Jason Zhang

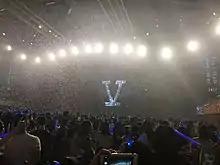
Zhangjie Future Live Concert

On 7 February 2016, Zhang performed at the CCTV Spring Festival Gala. On 21 February, the "Just For Star" concert was held in United Artists Theater, Los Angeles. Zhang invited David Foster and violinist Lindsey Stirling to perform together. On 26 April, Zhang set up his personal label, Planet Culture, and cooperated with Linfair Records. On 16 July, Zhang began his first world tour at Beijing Worker's Stadium. On 21 July 2016, he performed "Star Trek Beyond"s Chinese theme song "Lost in the Stars", and attended the film's premiere at Embarcadero Marina Park South. He recorded the promotional song "Give You My World" for the film "Allied" in November. From July to December, Zhang's tour travelled to Beijing, Nanjing, Guangzhou, Shanghai, Chengdu, Xi'an, Wuhan, Hefei, Dalian, and Kunming.